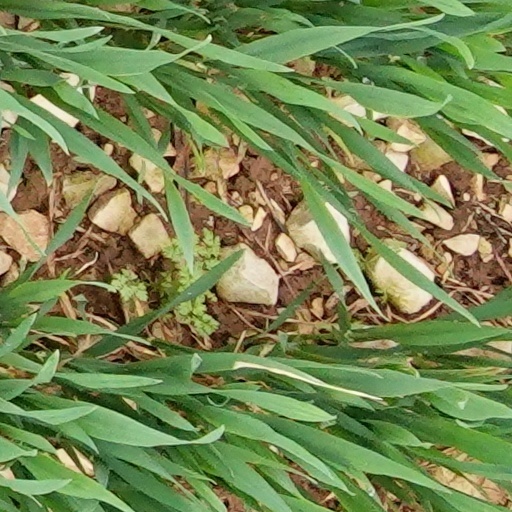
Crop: wheat